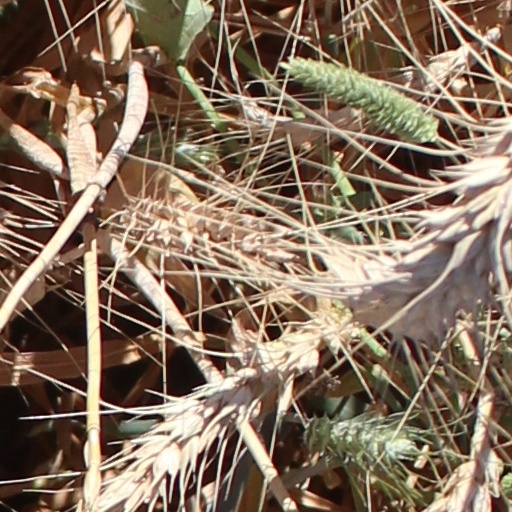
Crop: wheat